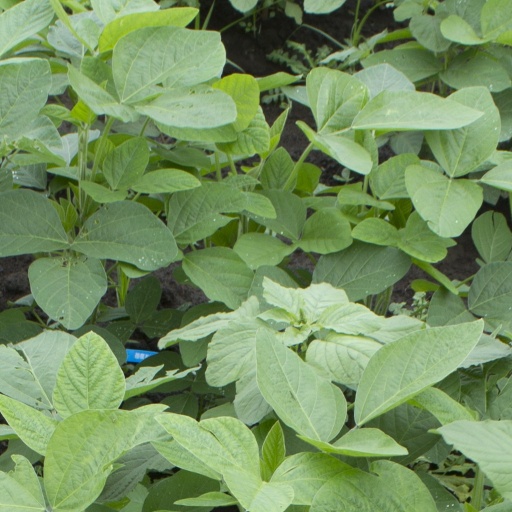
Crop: soybean